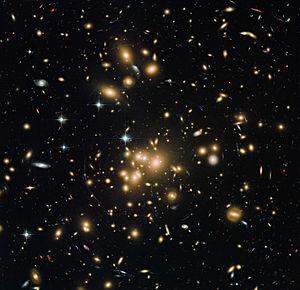
La classification de Bautz et Morgan a été élaborée en 1970 par Laura P. Bautz et William Wilson Morgan pour catégoriser les amas de galaxies en fonction de leur morphologie. Trois types principaux sont définis : les types I, II et III. Des types intermédiaires sont également autorisés. Un type IV a d'abord été proposé mais retiré avant que le document final ne soit publié.